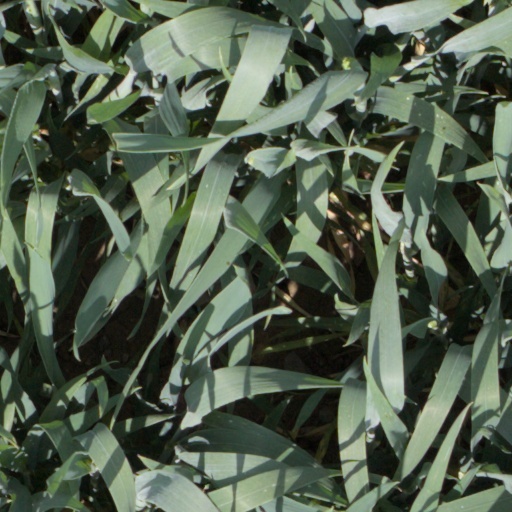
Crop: wheat